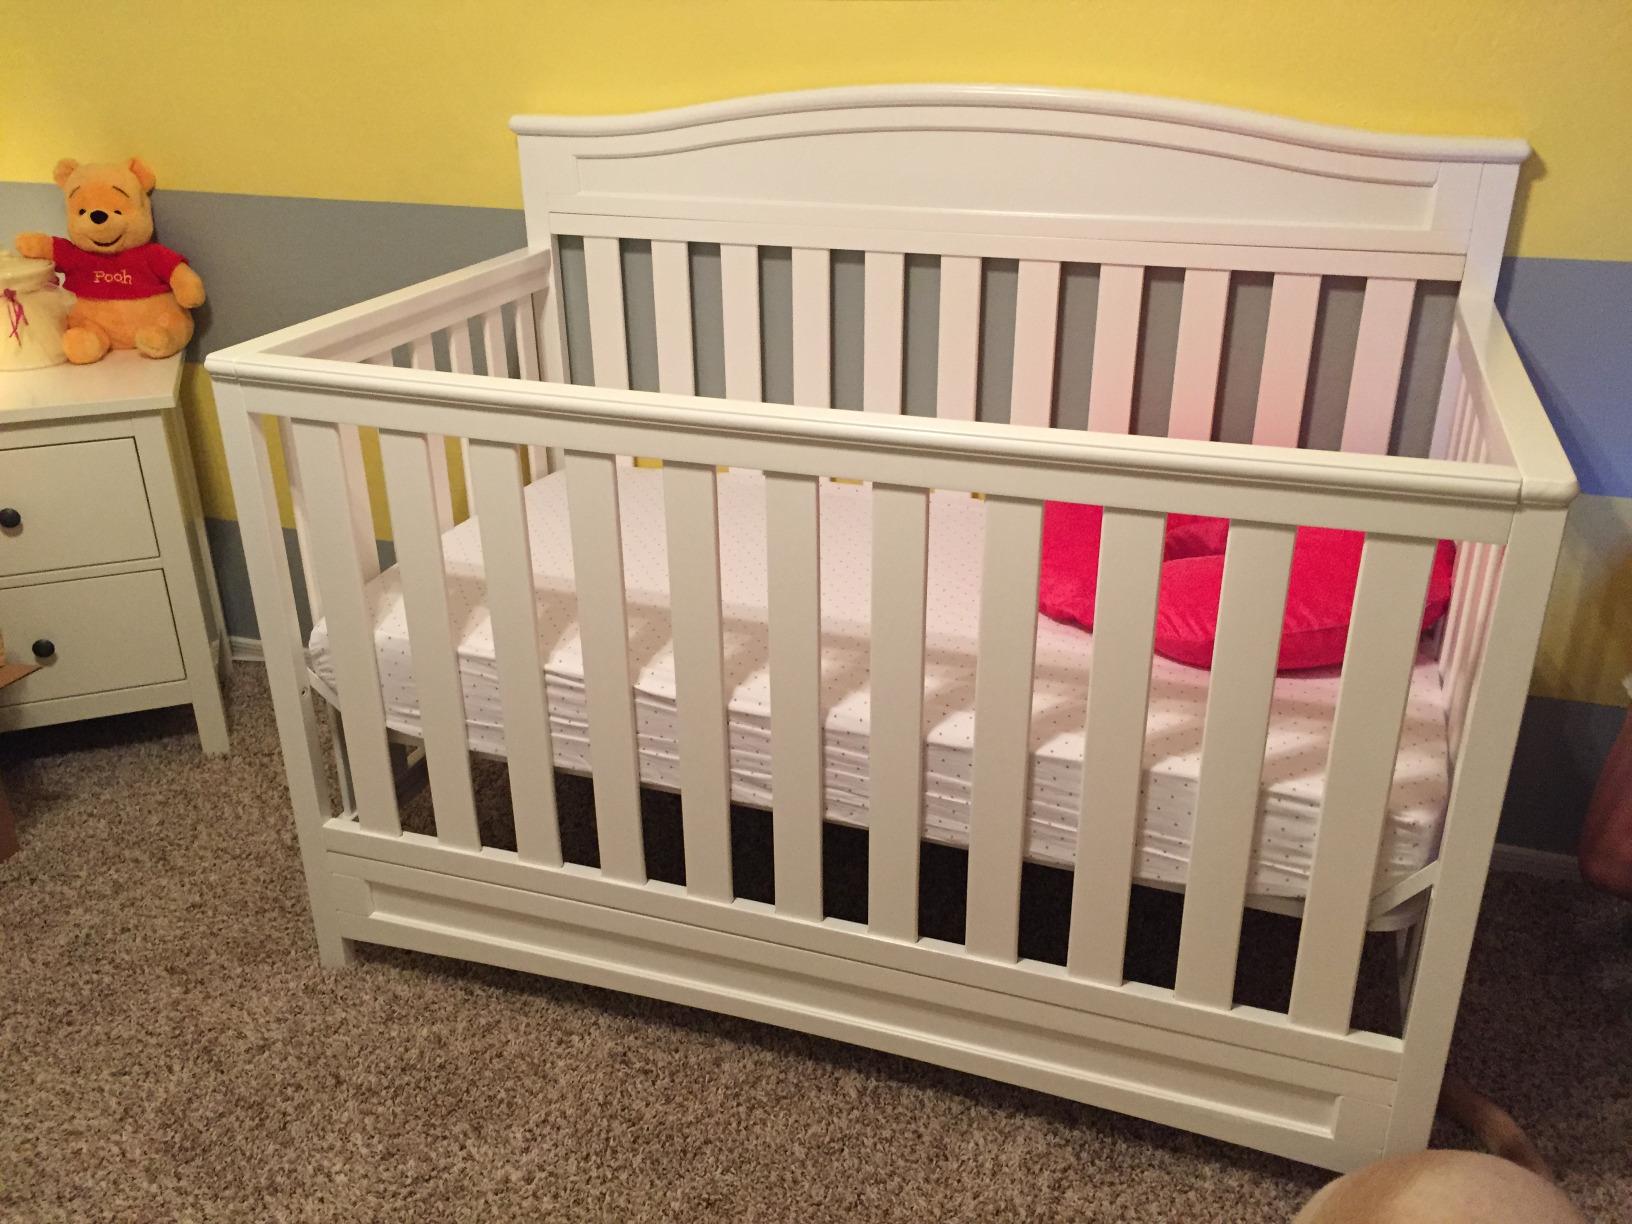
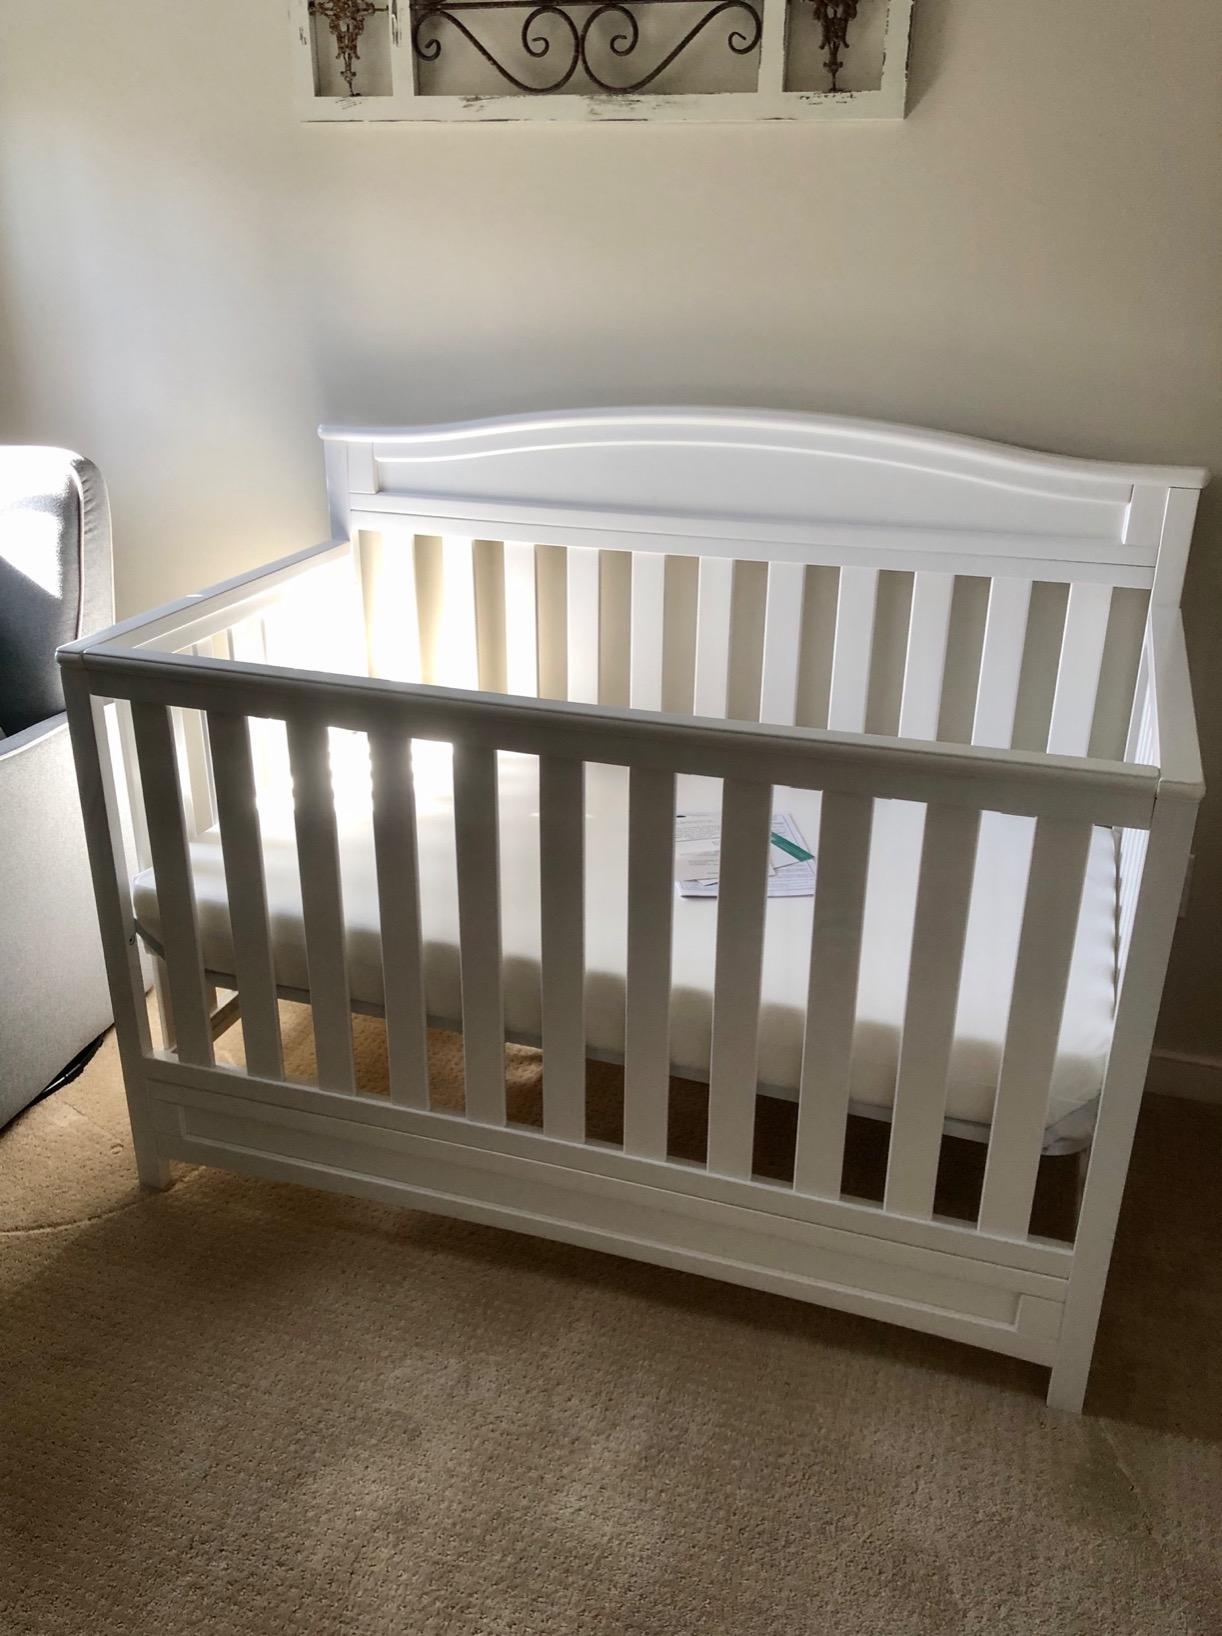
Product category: products_crib
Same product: yes